The Best American Short Stories 2008

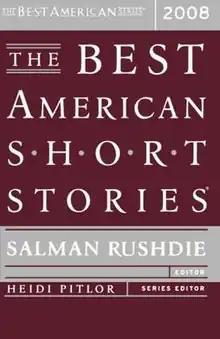

The Best American Short Stories 2008, a volume in "The Best American Short Stories series", was edited by Heidi Pitlor and by guest editor Salman Rushdie.